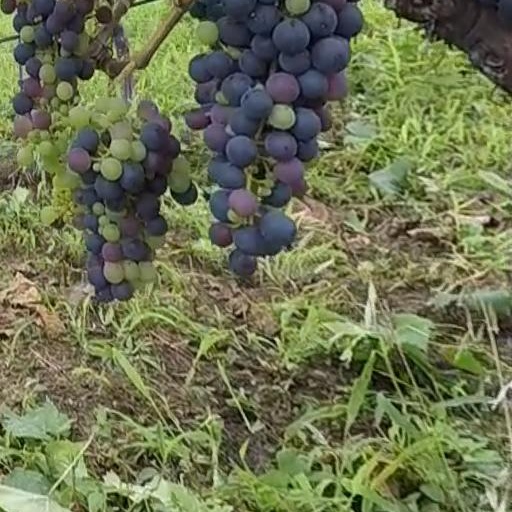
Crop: grape